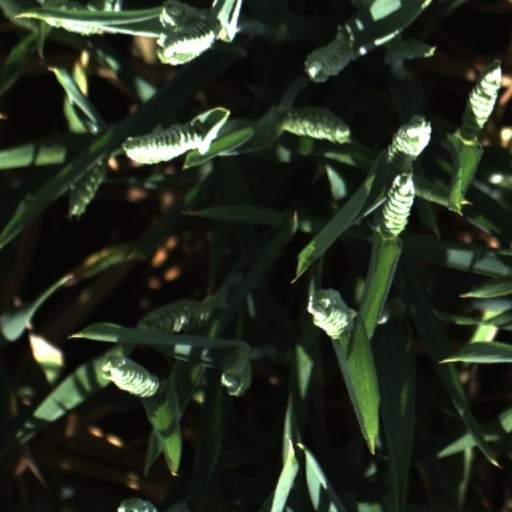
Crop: wheat